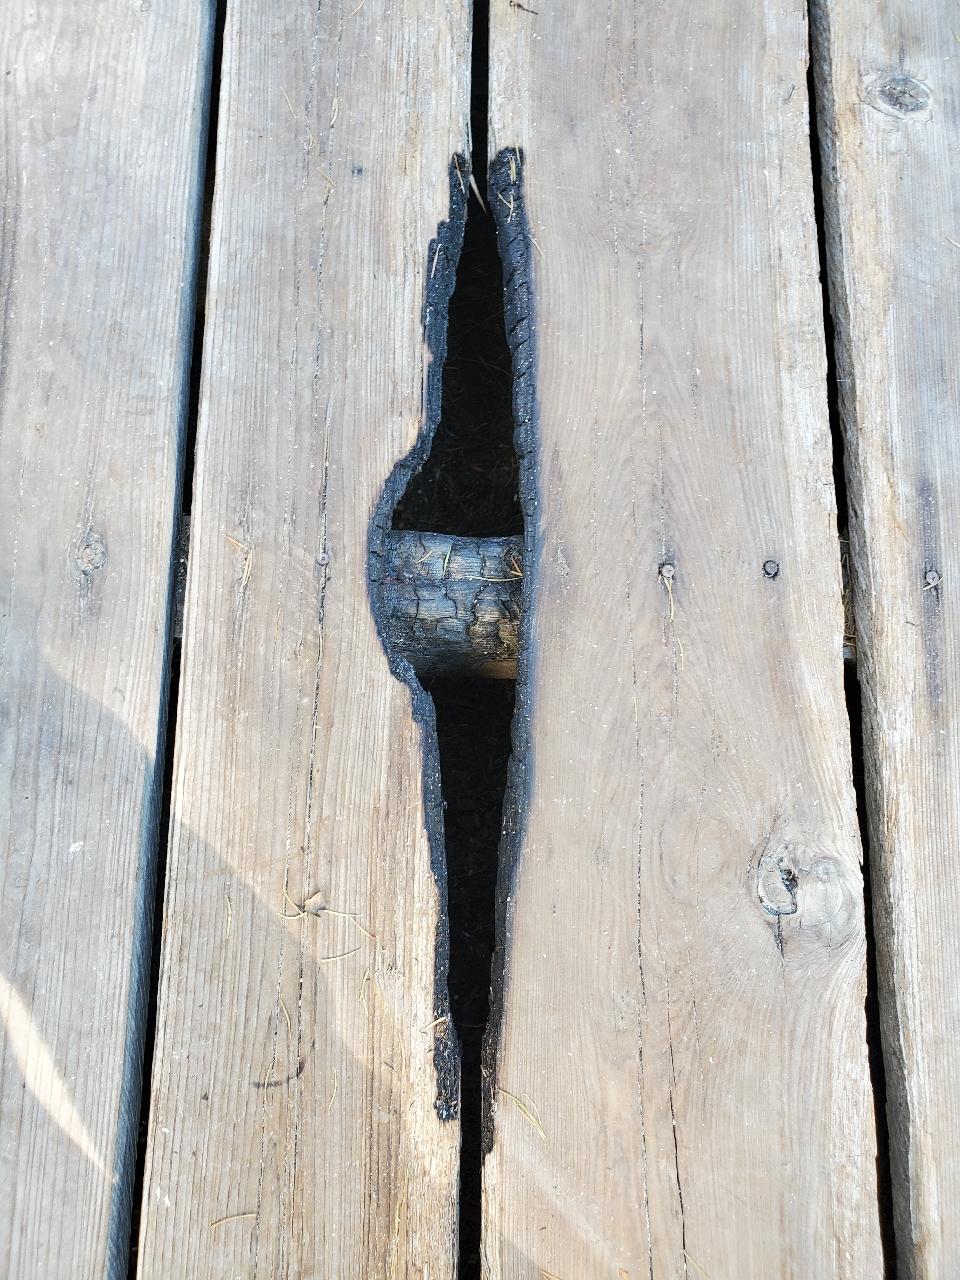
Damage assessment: affected